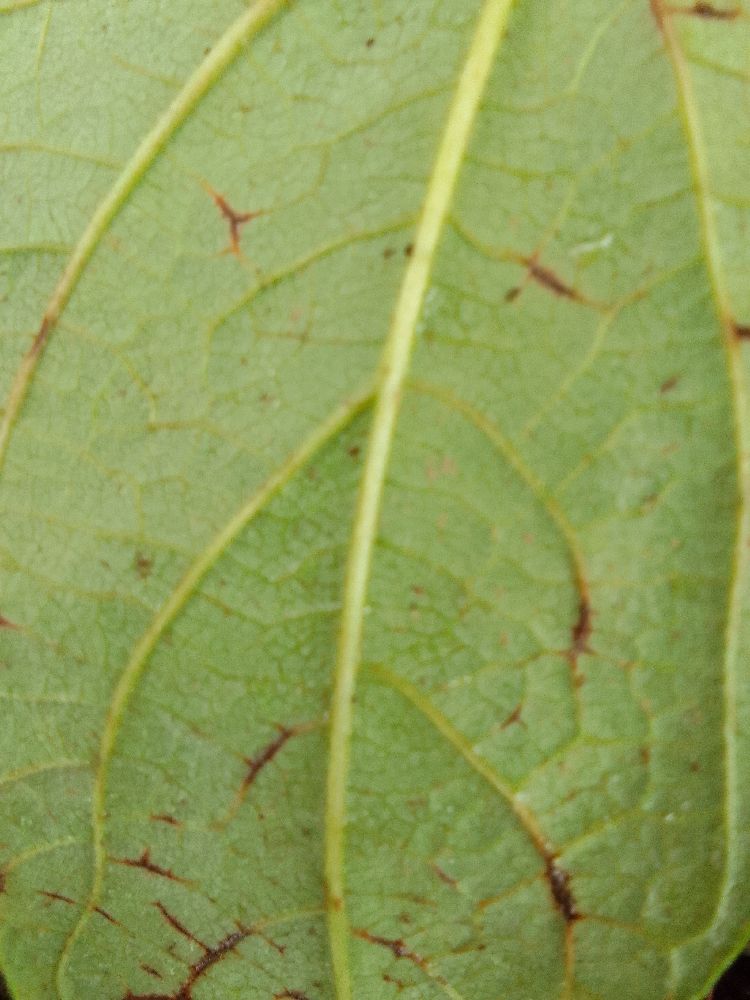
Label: anthracnose